Ilyas Shahi dynasty

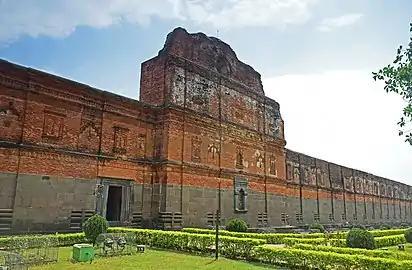
The Adina Mosque, once the largest mosque in the subcontinent, built by Sikandar Shah in Hazrat Pandua.

The ancestors of Ilyas Shah originated from Sistan, and according to Syed A M R Haque, arrived in the subcontinent as Muslim missionaries and the family were granted jagirs in Bengal in the year 1227. Bengal was under the Delhi Sultanate at the time.